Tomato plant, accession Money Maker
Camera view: vertical (180 deg); turntable rotation: 330 degrees
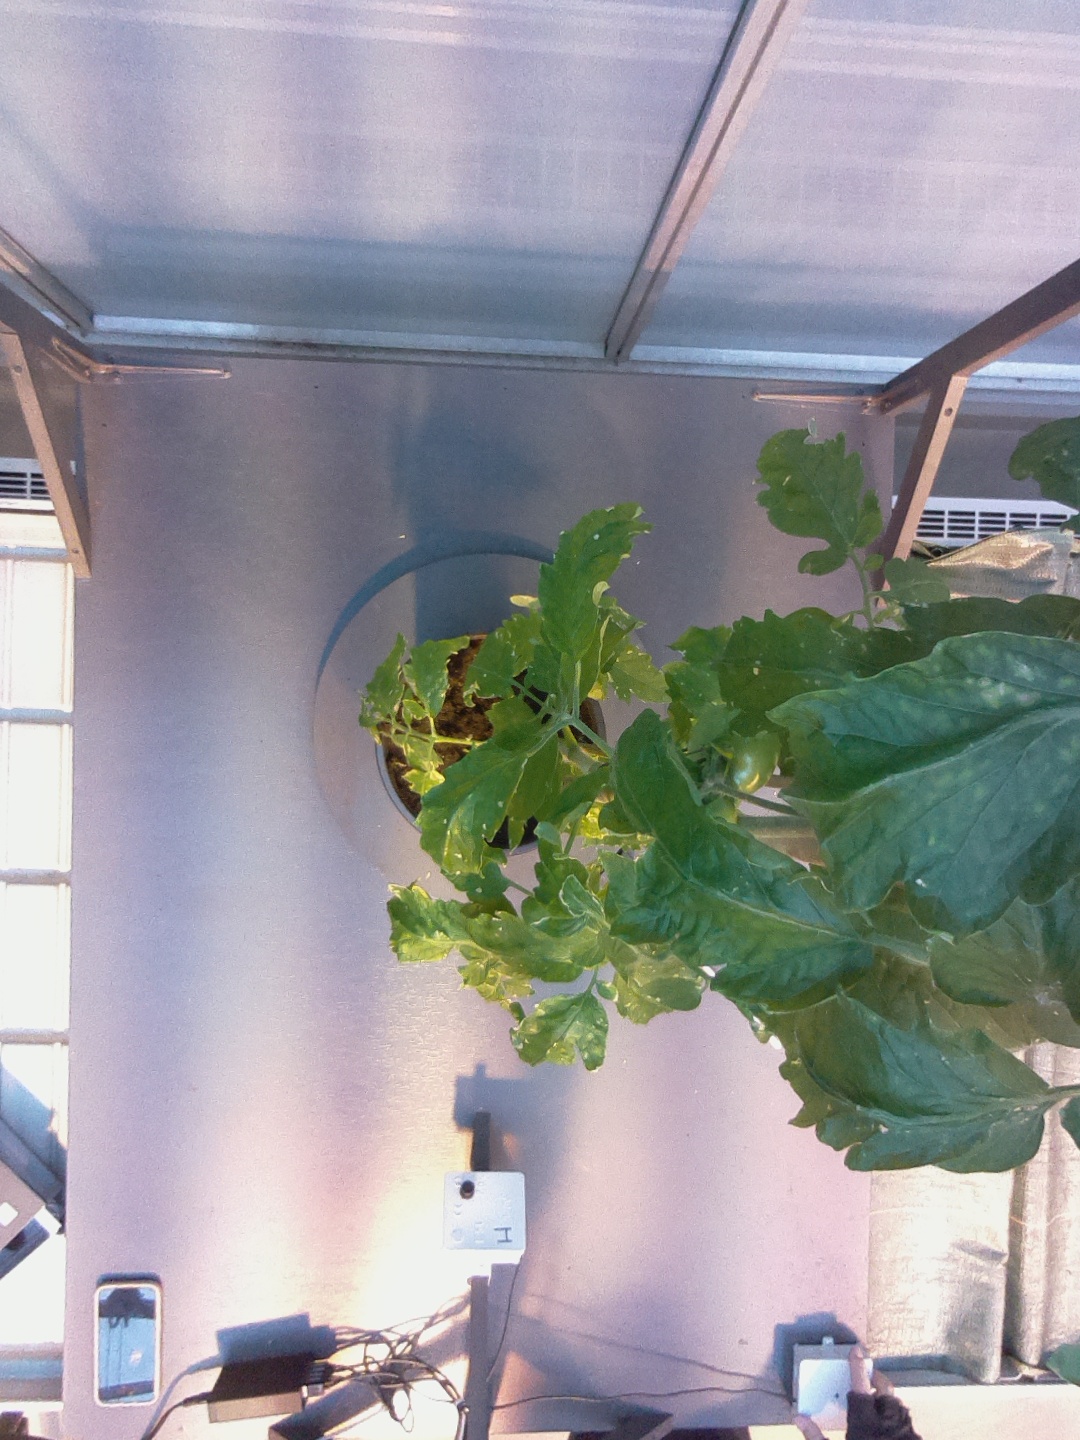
BBCH growth stage 75: 50%-60% of final fruit size